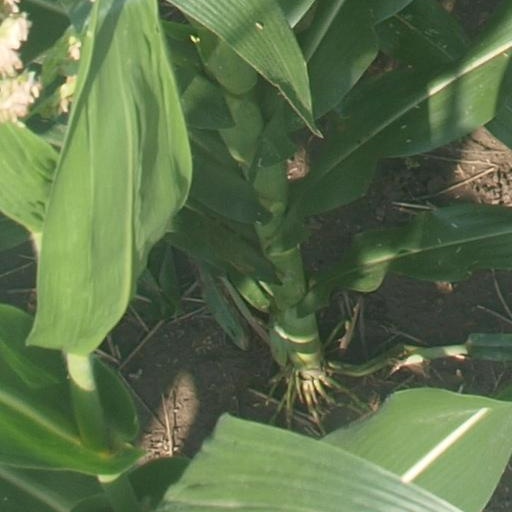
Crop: maize; corn